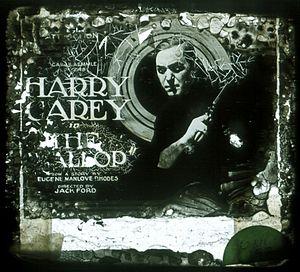
The Wallop est un film muet américain de John Ford, sorti en 1921.